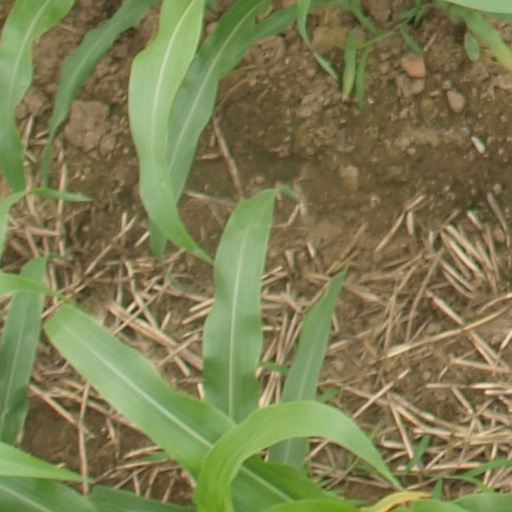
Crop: maize; corn